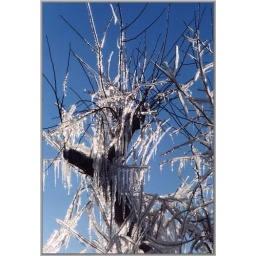
(That tree was sprayed with a mist of water over night)